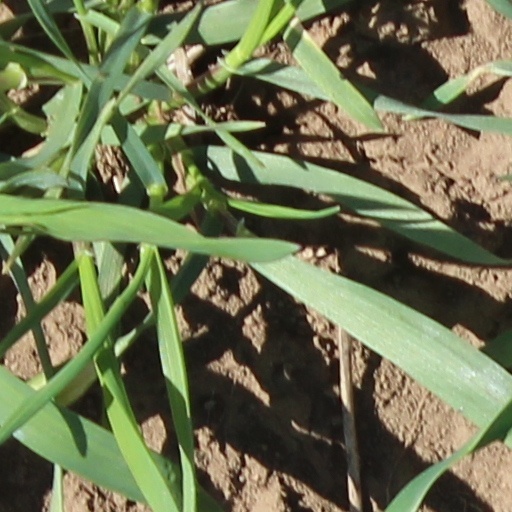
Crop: wheat